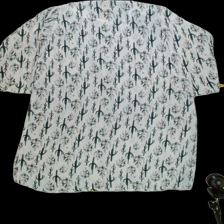
View: back
Type: Dress
Category: Ladies
Brand: Not Applicable
Colors: Multicolor
Material: 100%polyester
Pattern: Floral print
Cut: C-collar, Long
Season: All
Trend: No trend
Stains: No
Price range: 50-100
Recommended usage: Reuse